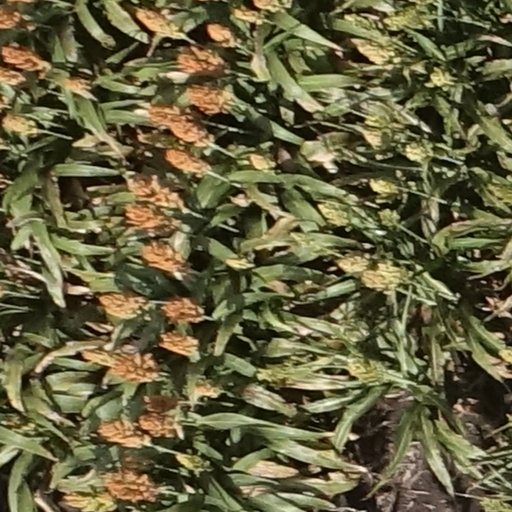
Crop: sorghum